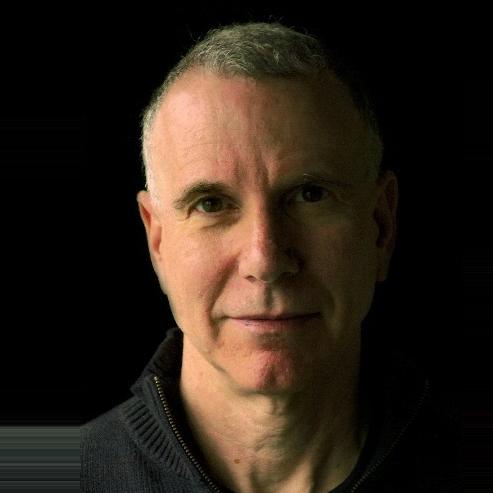
Age: 58